Little Miss Hoover

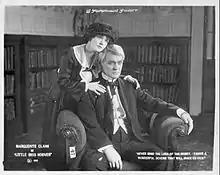
Lobby card with Marguerite Clark and Forrest Robinson

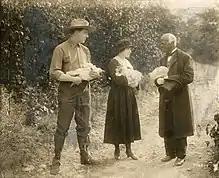
Film still

Little Miss Hoover is a 1918 American silent romantic drama film directed by John S. Robertson and stars Marguerite Clark. The film is based on the novel "The Golden Bird", by Maria Thompson Daviess. A 35mm print of the film is preserved at the Library of Congress.